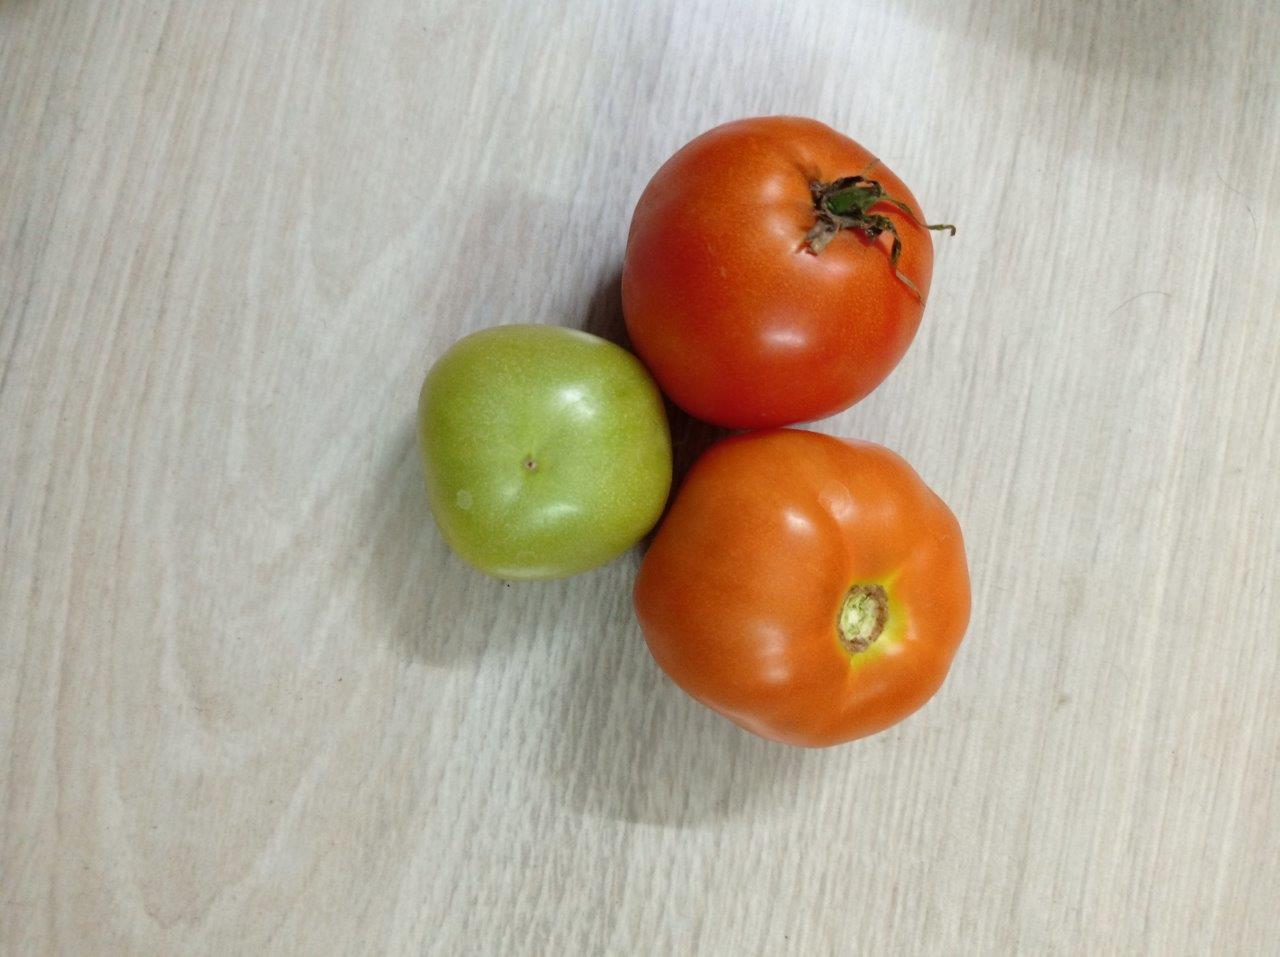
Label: Fresh